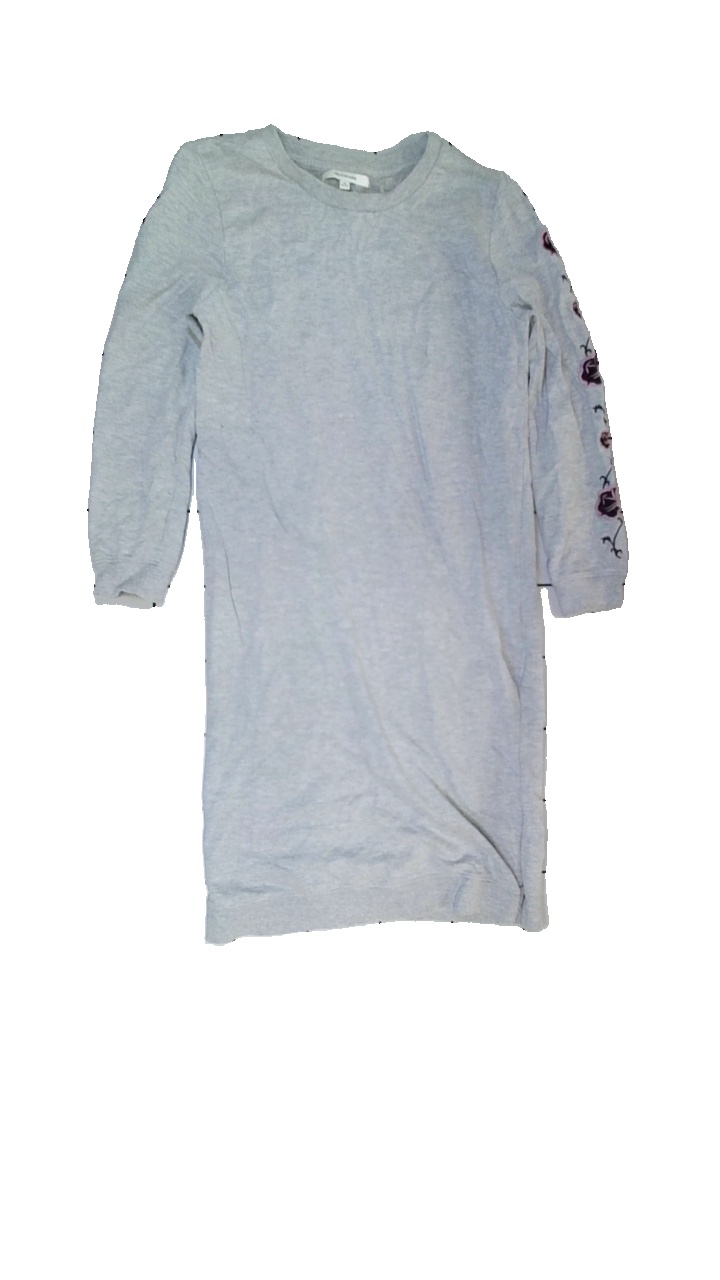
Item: Dress (Ladies)
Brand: First Class Choice
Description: grå klänning med blommor på arm, nopprig
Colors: Grey, Pink, Purple
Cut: Regular
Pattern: Floral print
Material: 100% cotton
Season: All
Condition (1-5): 3
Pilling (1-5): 3
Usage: Export
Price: <50